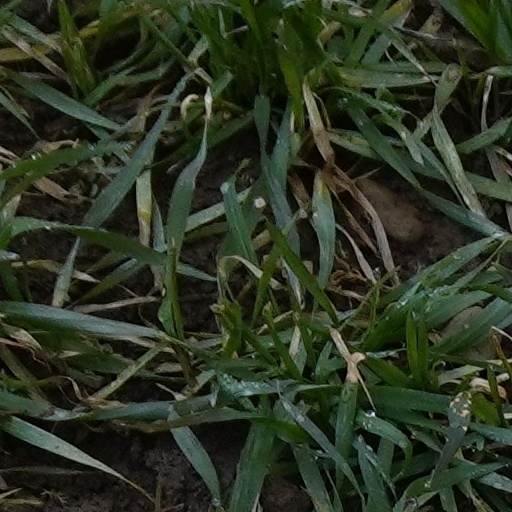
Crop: wheat